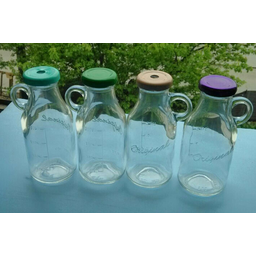
Label: bottles